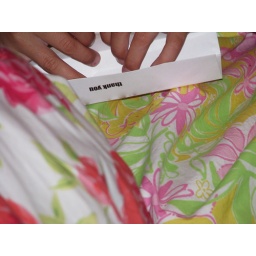
Two girls with cute dresses and a donation envelope at Glide Church in San Francisco.